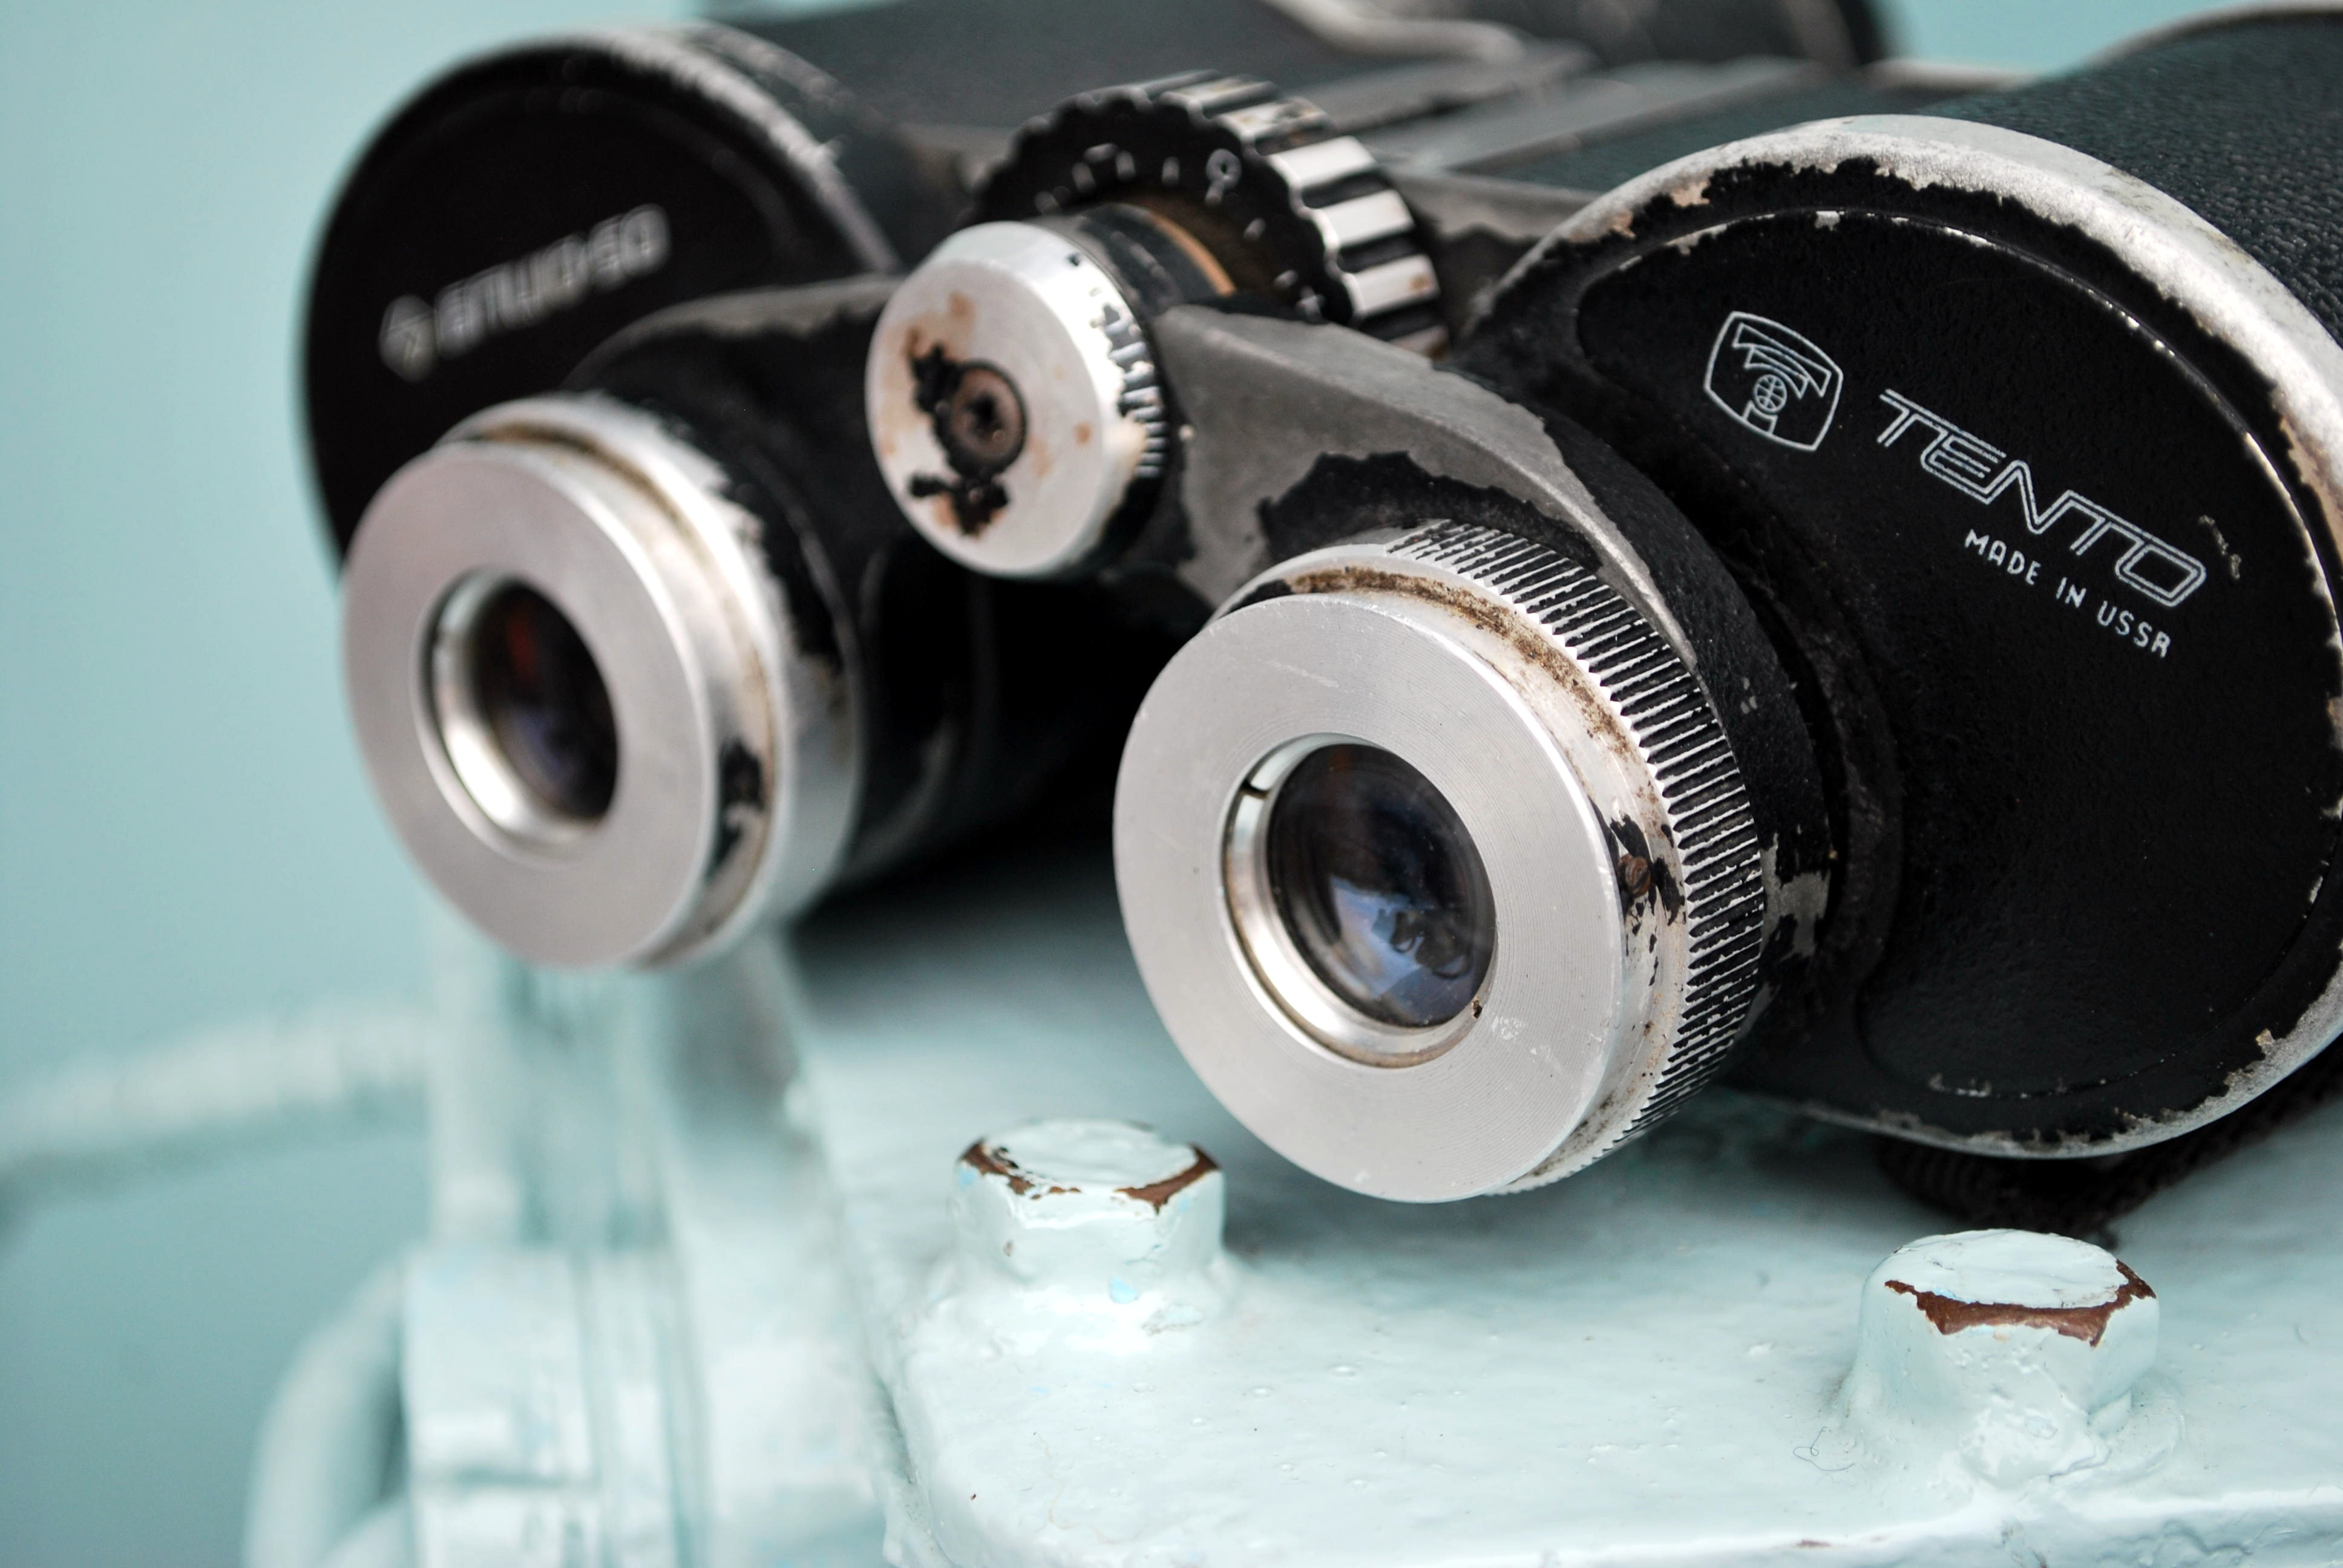
wheel, product, observation, binoculars, the telescope